Golden generation

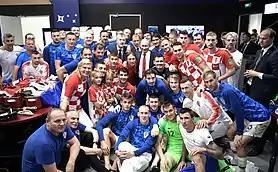
Croatia players pose with Vladimir Putin and Kolinda Grabar-Kitarović after the 2018 FIFA World Cup Final.

The Croatia national football team of the late 2010s was thought of as the "Second Coming of the Golden Generation"; in reference to the Golden Generation of Croatia from the late 1990s who won the bronze medal in at the 1998 FIFA World Cup, Croatia's debut at the World Cup. The team, under the leadership of captain Luka Modrić and the style of play by key players such as Mario Mandžukić, Ivan Rakitić, Ivan Perišić, Vedran Ćorluka and Mateo Kovačić reached the 2018 FIFA World Cup final, losing to France 4–2. The squad were praised for their performance at the World Cup. The team made it to the semi-finals of the 2022 FIFA World Cup before losing 3–0 to Argentina in the semi finals and then subsequently winning 2–1 against Morocco in the 3rd place playoff. The team made it to the final of the 2023 UEFA Nations League, but ultimately lost to Spain 5–4 on penalties after Lovro Majer and Bruno Petkovic missed their penalties during the shootout.